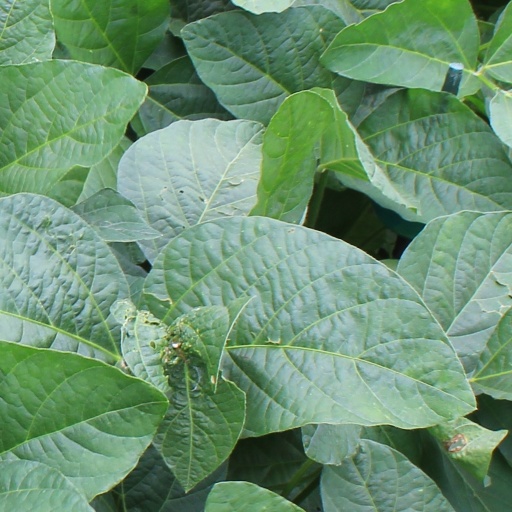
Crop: soybean